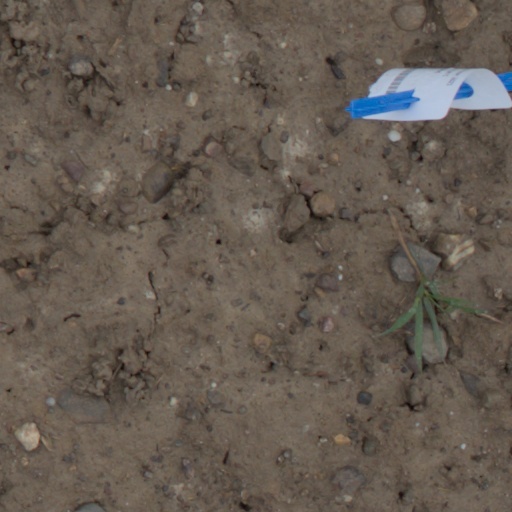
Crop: wheat